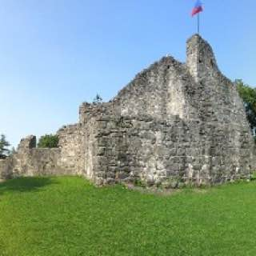
Schellenberg Castle